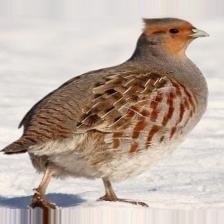
Species: GRAY PARTRIDGE
Scientific name: PERDIX PERDIX
ImageNet parent category: partridge